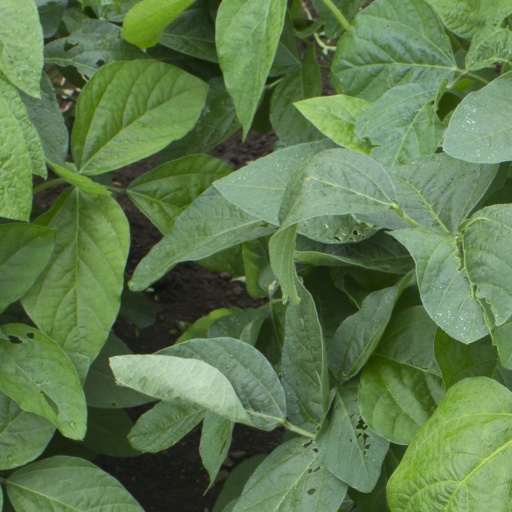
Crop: soybean